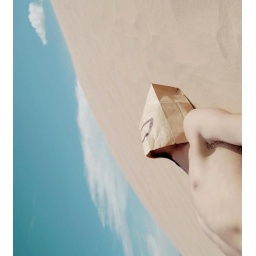
the sky above, the field below